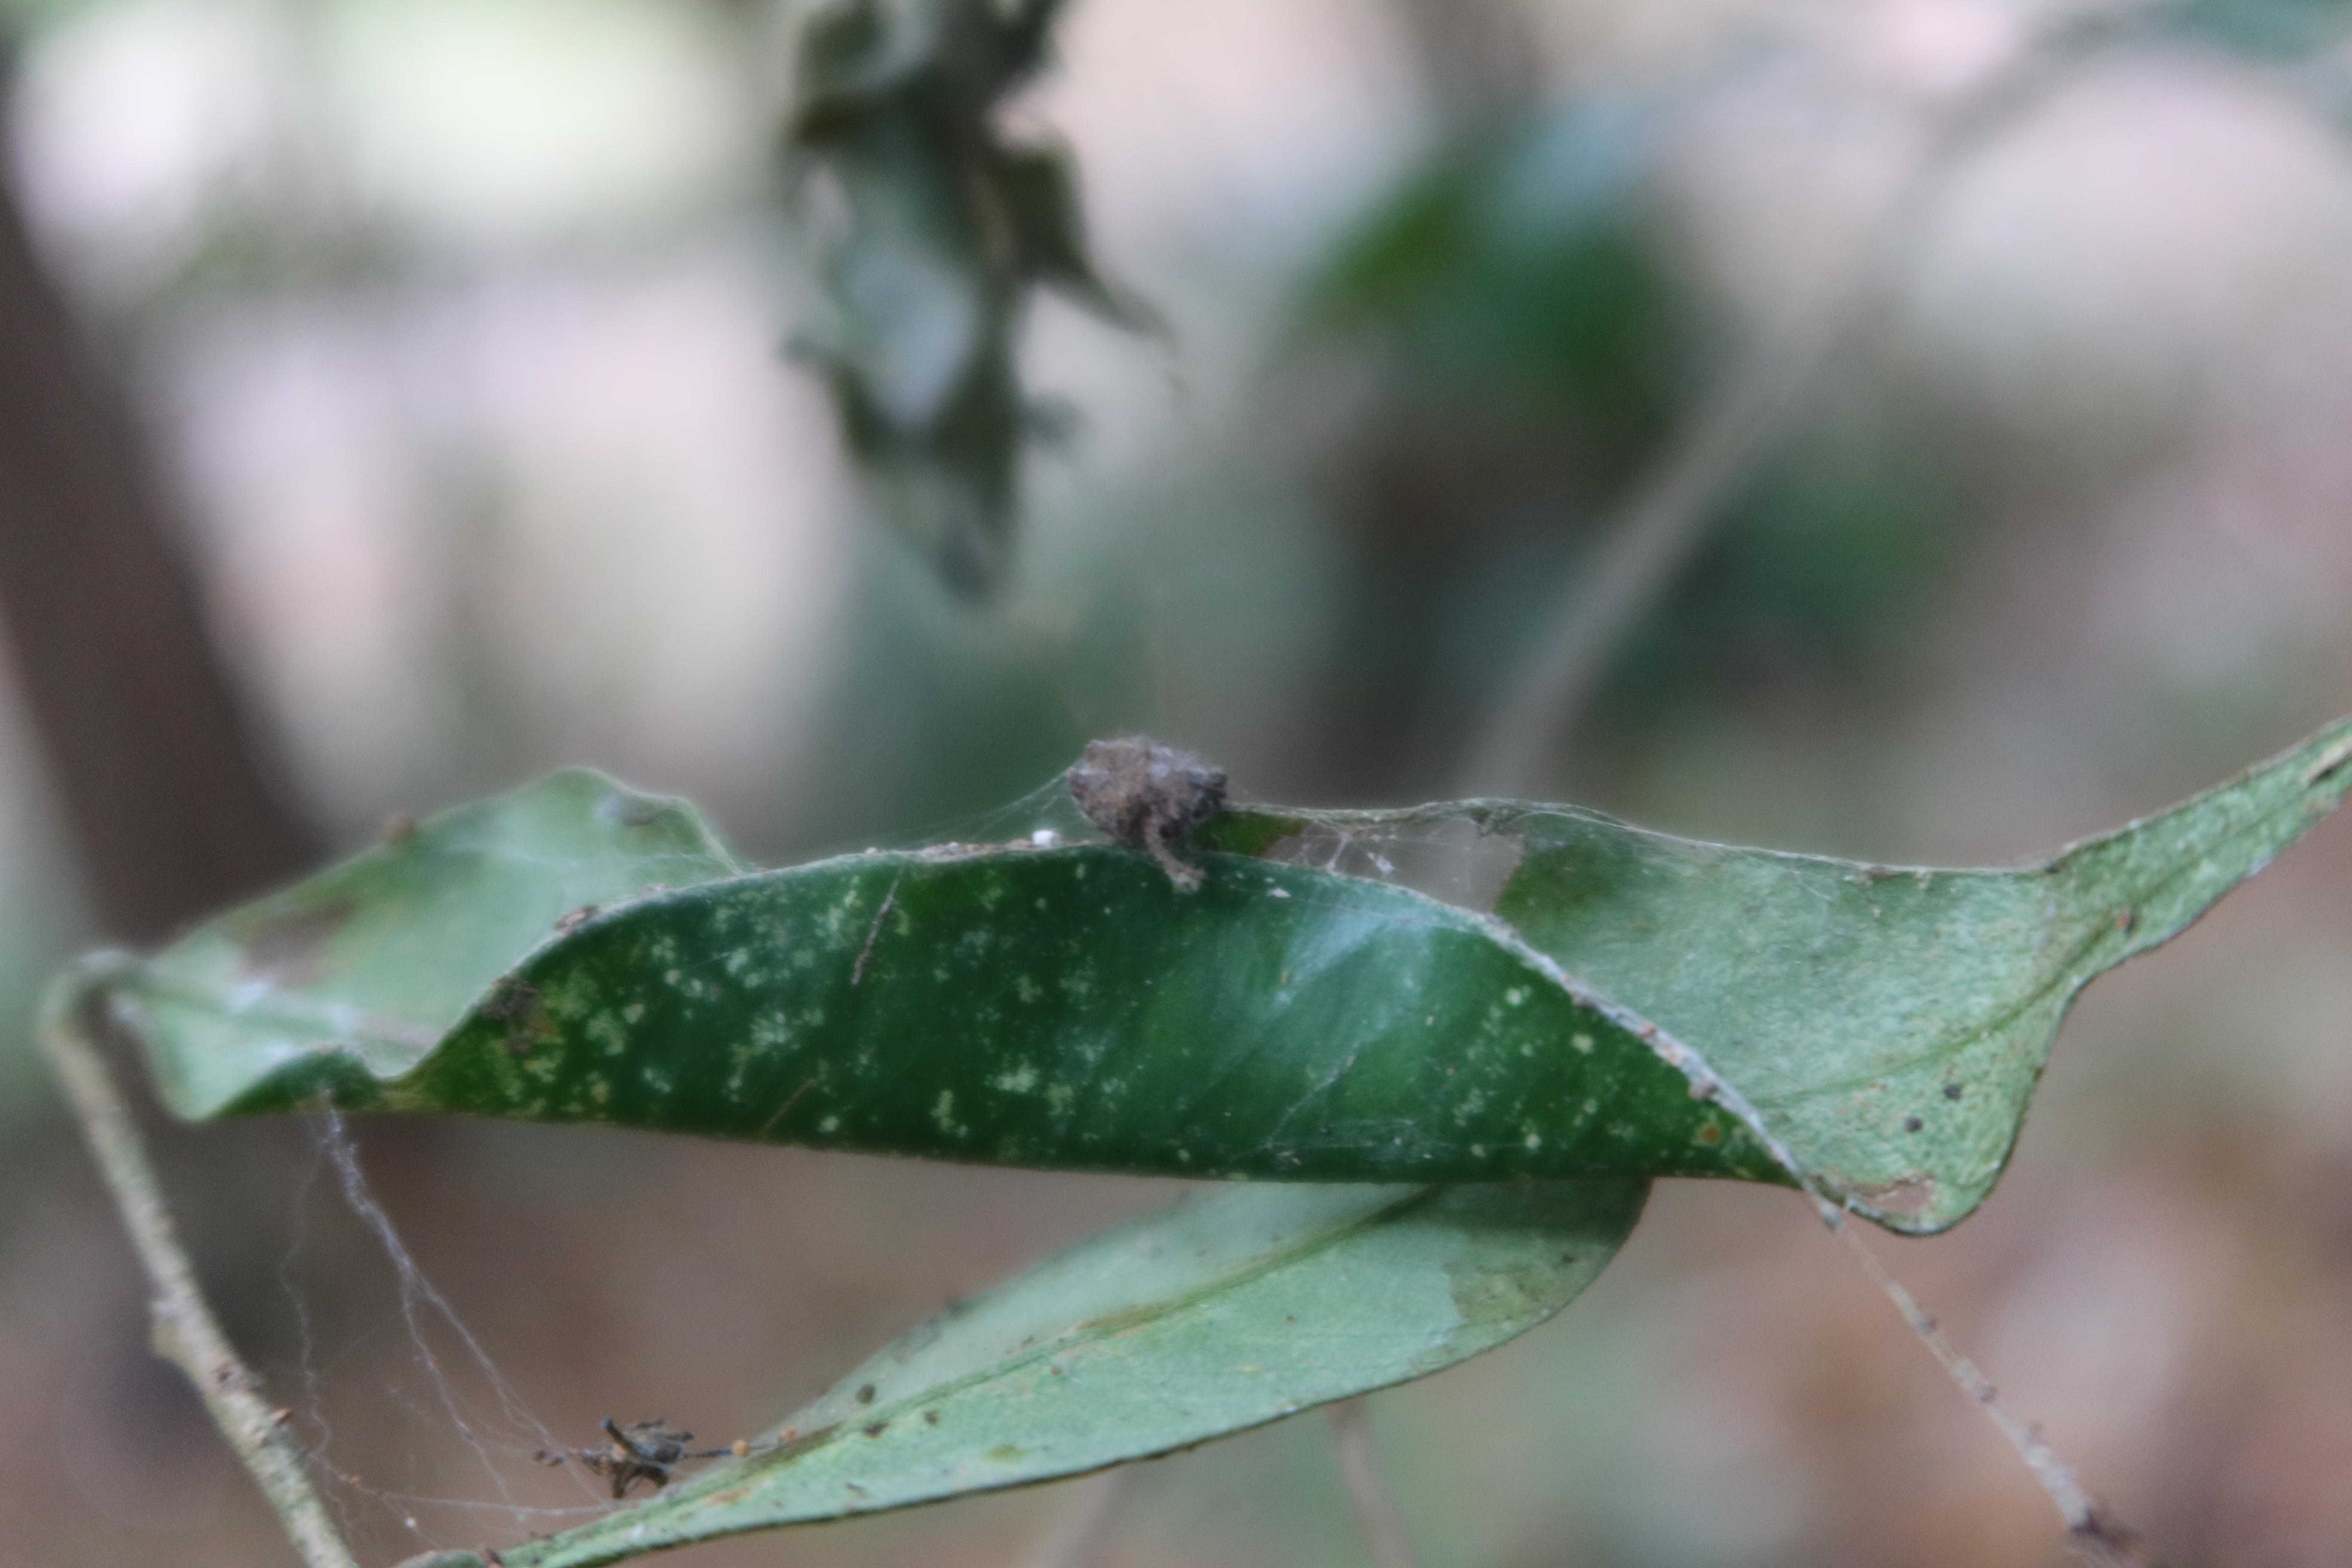
Label: Powdery mildew